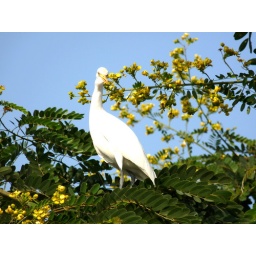
I was behind curtains in my home and the bird on top of its tree. But the moment was right. :D